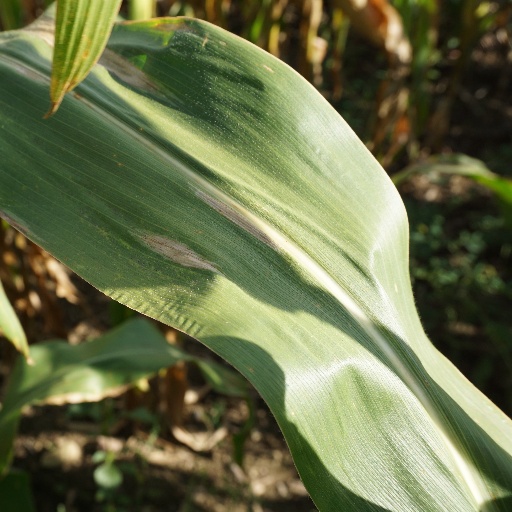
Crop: maize; corn